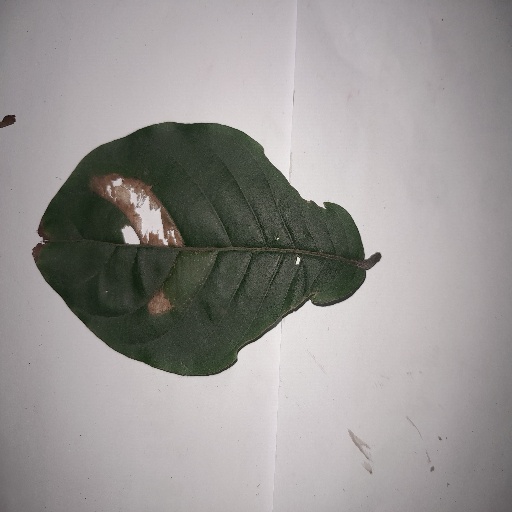
Species: HariTaki
Leaf condition: Bacterial Spot